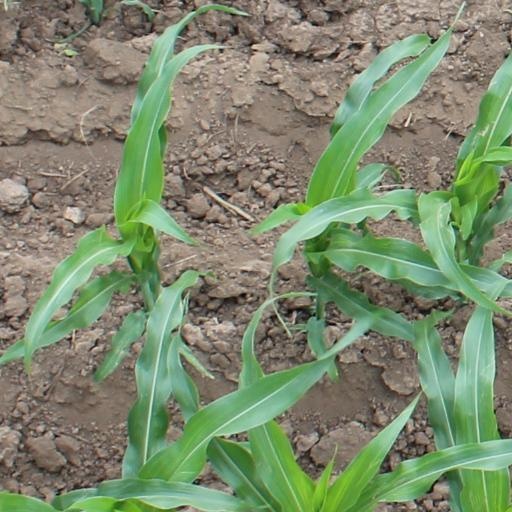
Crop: maize; corn